Assisted reproductive technology

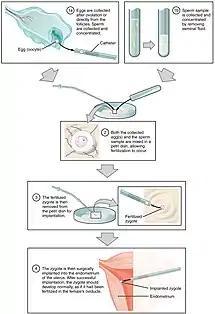
Steps of IVF Treatment

In vitro fertilization is the technique of letting fertilization of the male and female gametes (sperm and egg) occur outside the female body.